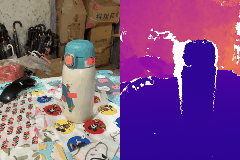
Label: cup